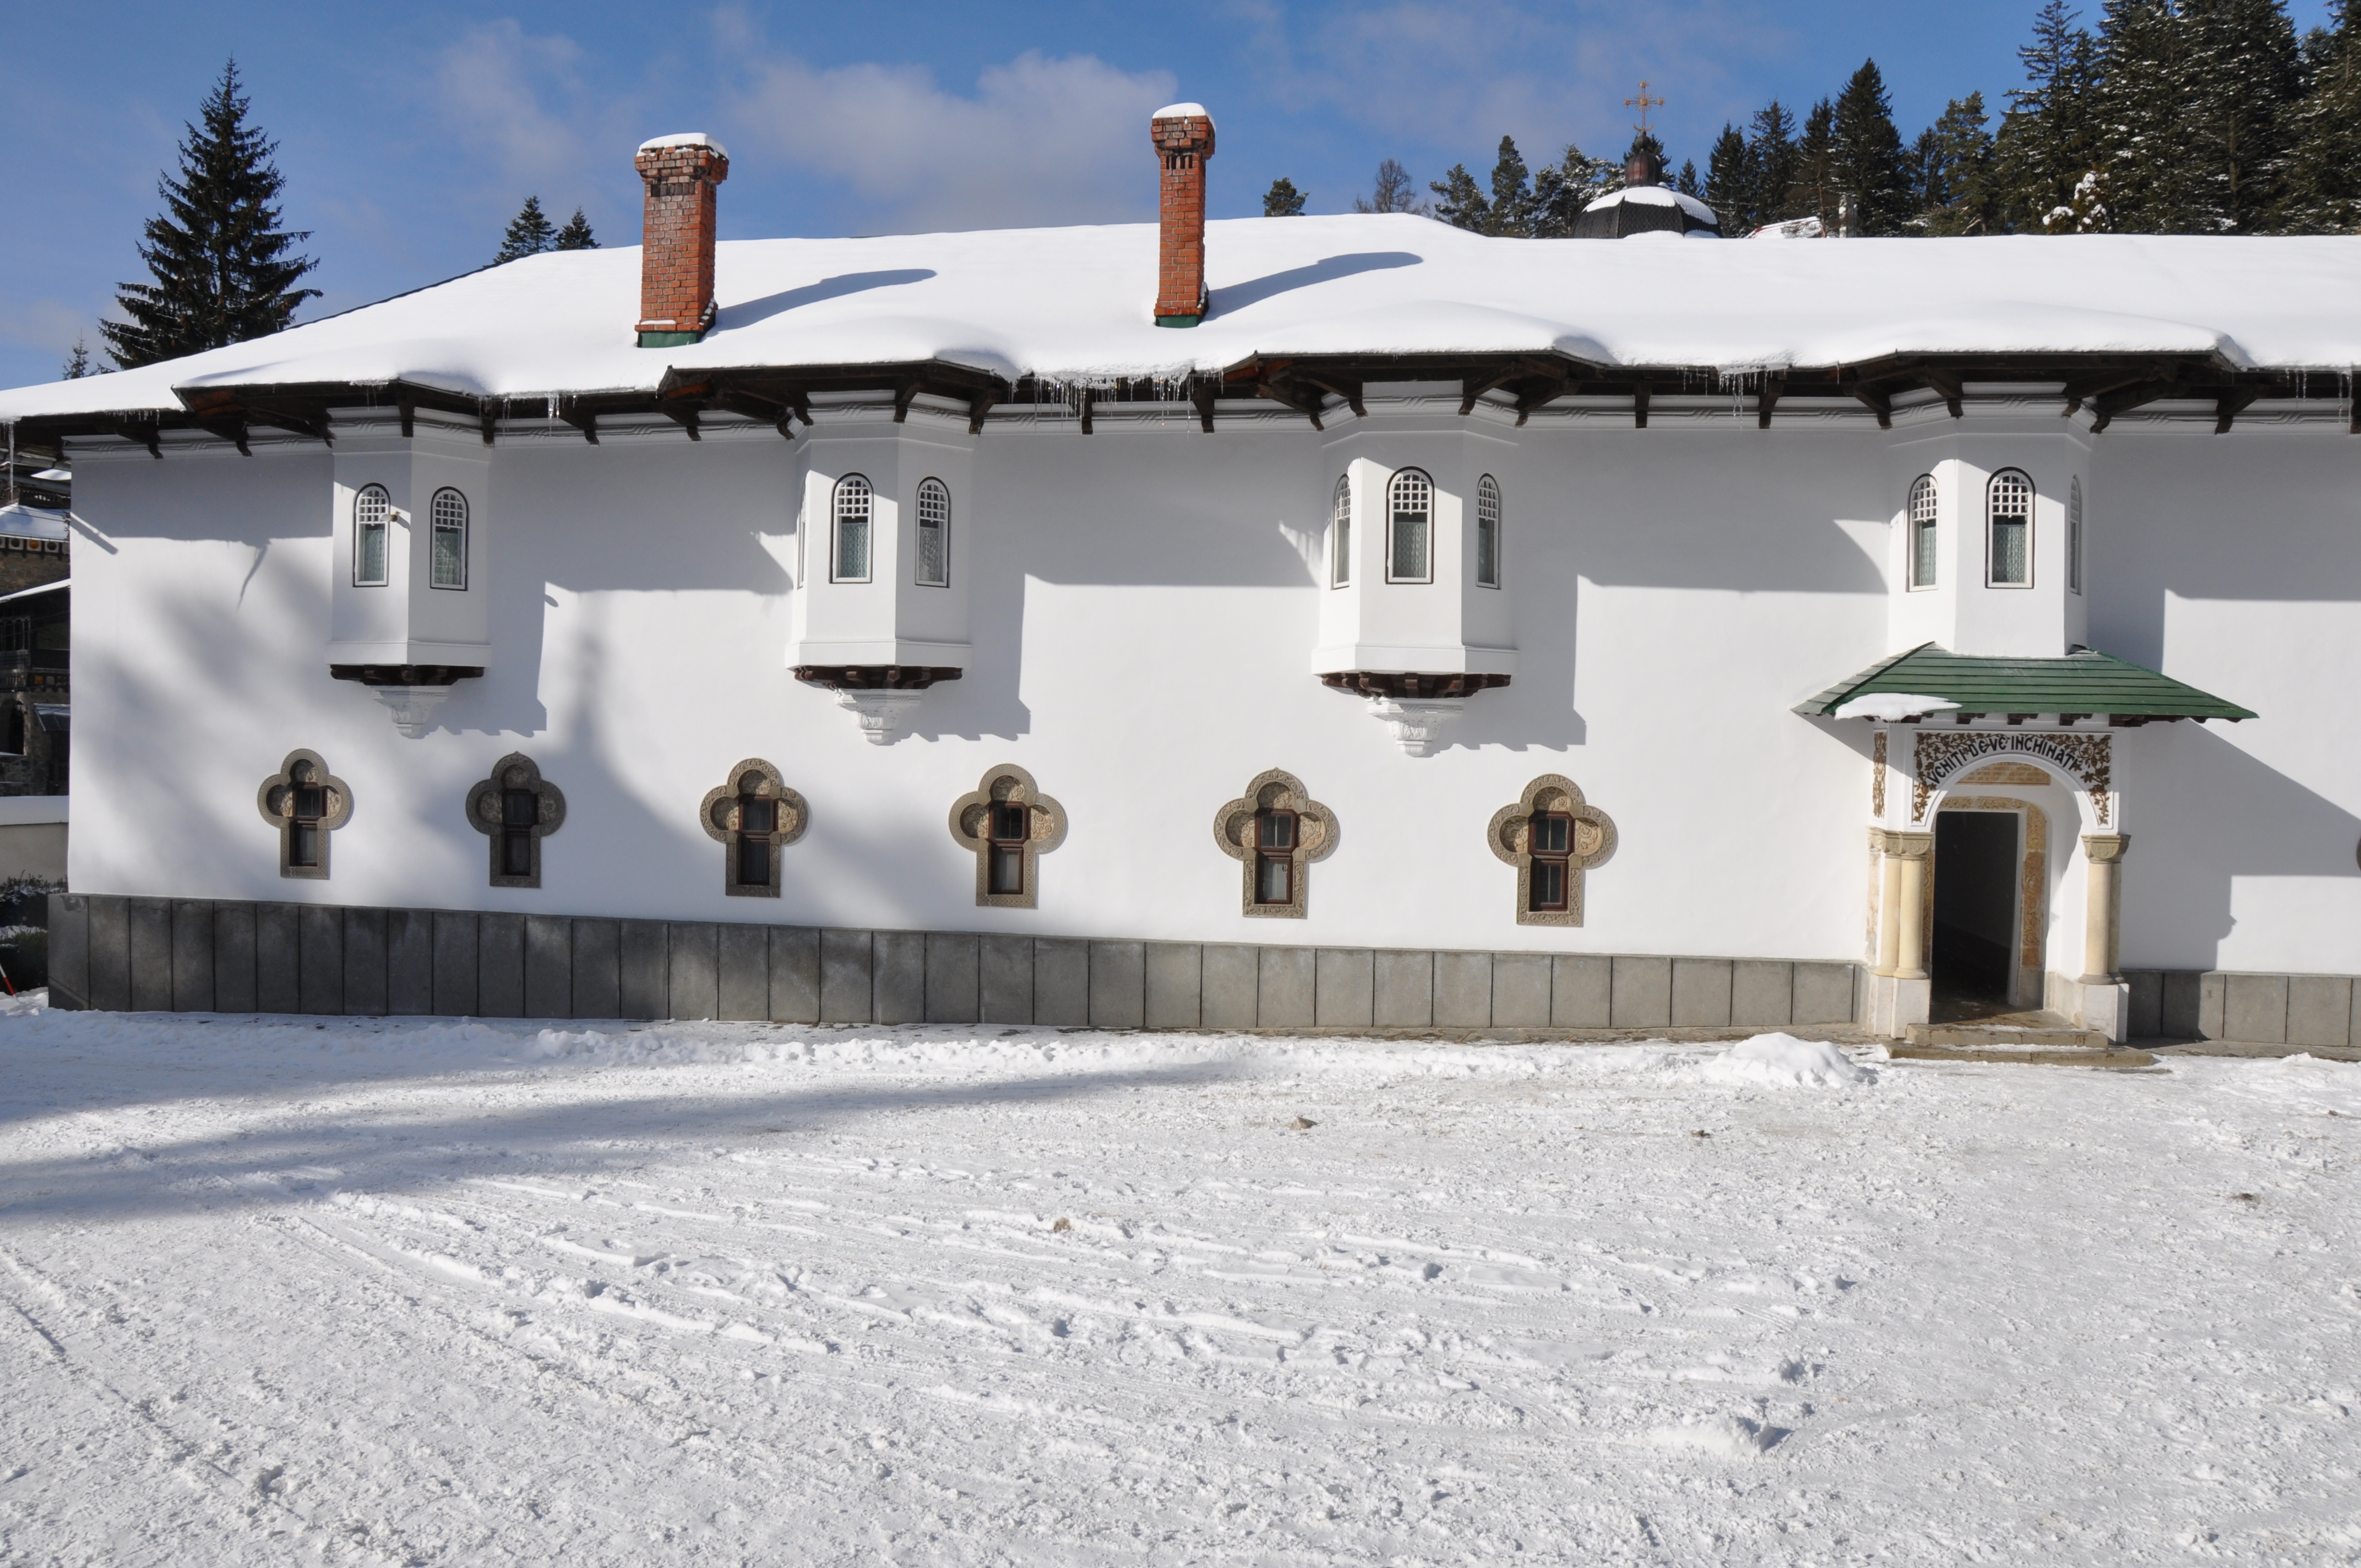
snow, winter, architecture, photography, roof, building, monument, photo, cottage, weather, religion, church, christian, photos, religious, free, cool image, de, monastery, churches, fotografie, christianity, romana, orthodox, eastern, romania, bor, biserica, arhitectura, orthodoxy, romanian, ortodoxa, patrimoniu, manastirea, manastire, ortodoxia, ortodoxie, cretinism, cretin, ecclesiastical, bisericeasc, cladire, edificiu, sinaia, lmiphiiaa16691